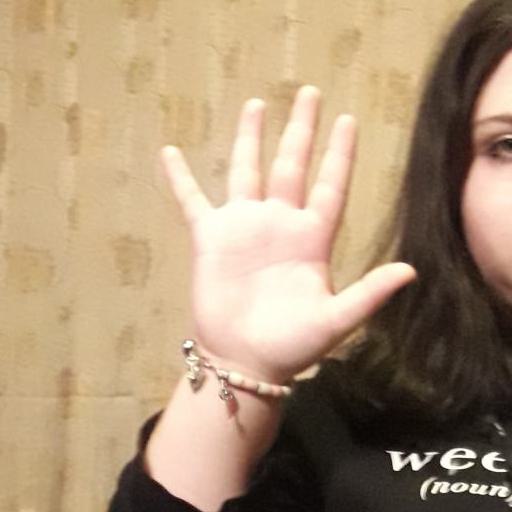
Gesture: palm